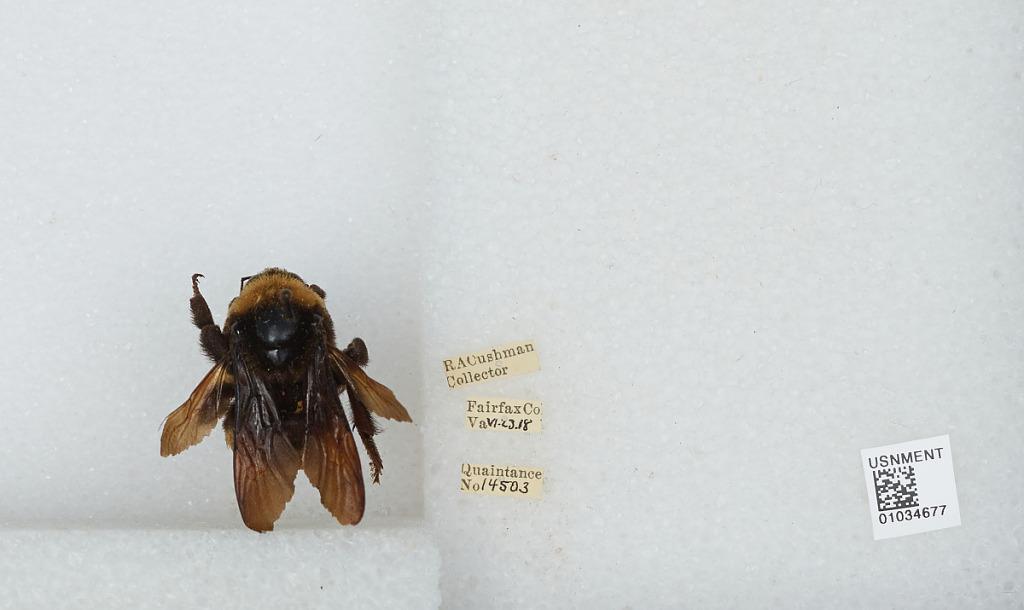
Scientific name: Bombus (Bombus) nevadensis Cresson
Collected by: R. Cushman
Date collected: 1918-6-23
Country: United States
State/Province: Virginia
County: Fairfax
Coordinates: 38.83, -77.28